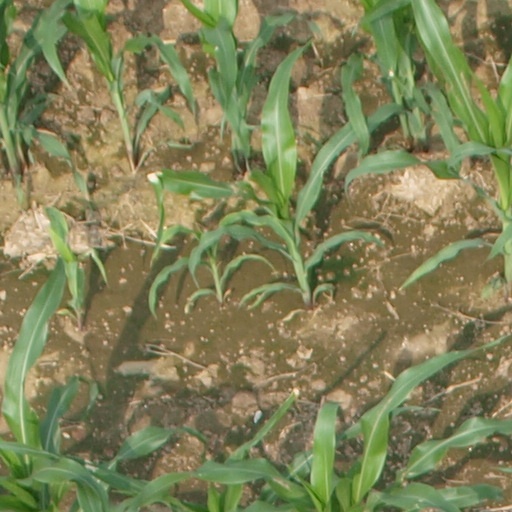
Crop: maize; corn